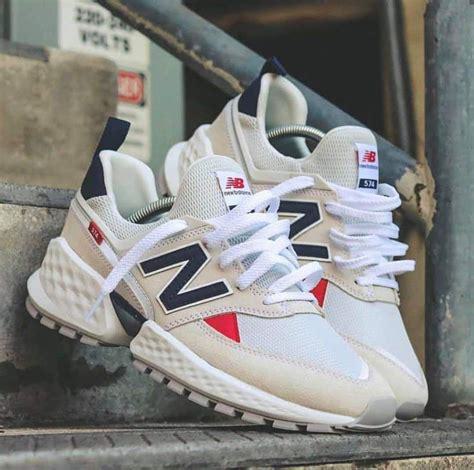
Brand: New
Model: Balance 574